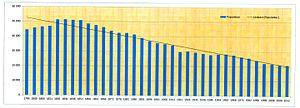
Histogramme de l'évolution démographique des communes composant l'actuel canton de Châtillon-sur-Seine
Le canton de Châtillon-sur-Seine est une division administrative française située dans le département de la Côte-d'Or et la région Bourgogne-Franche-Comté.